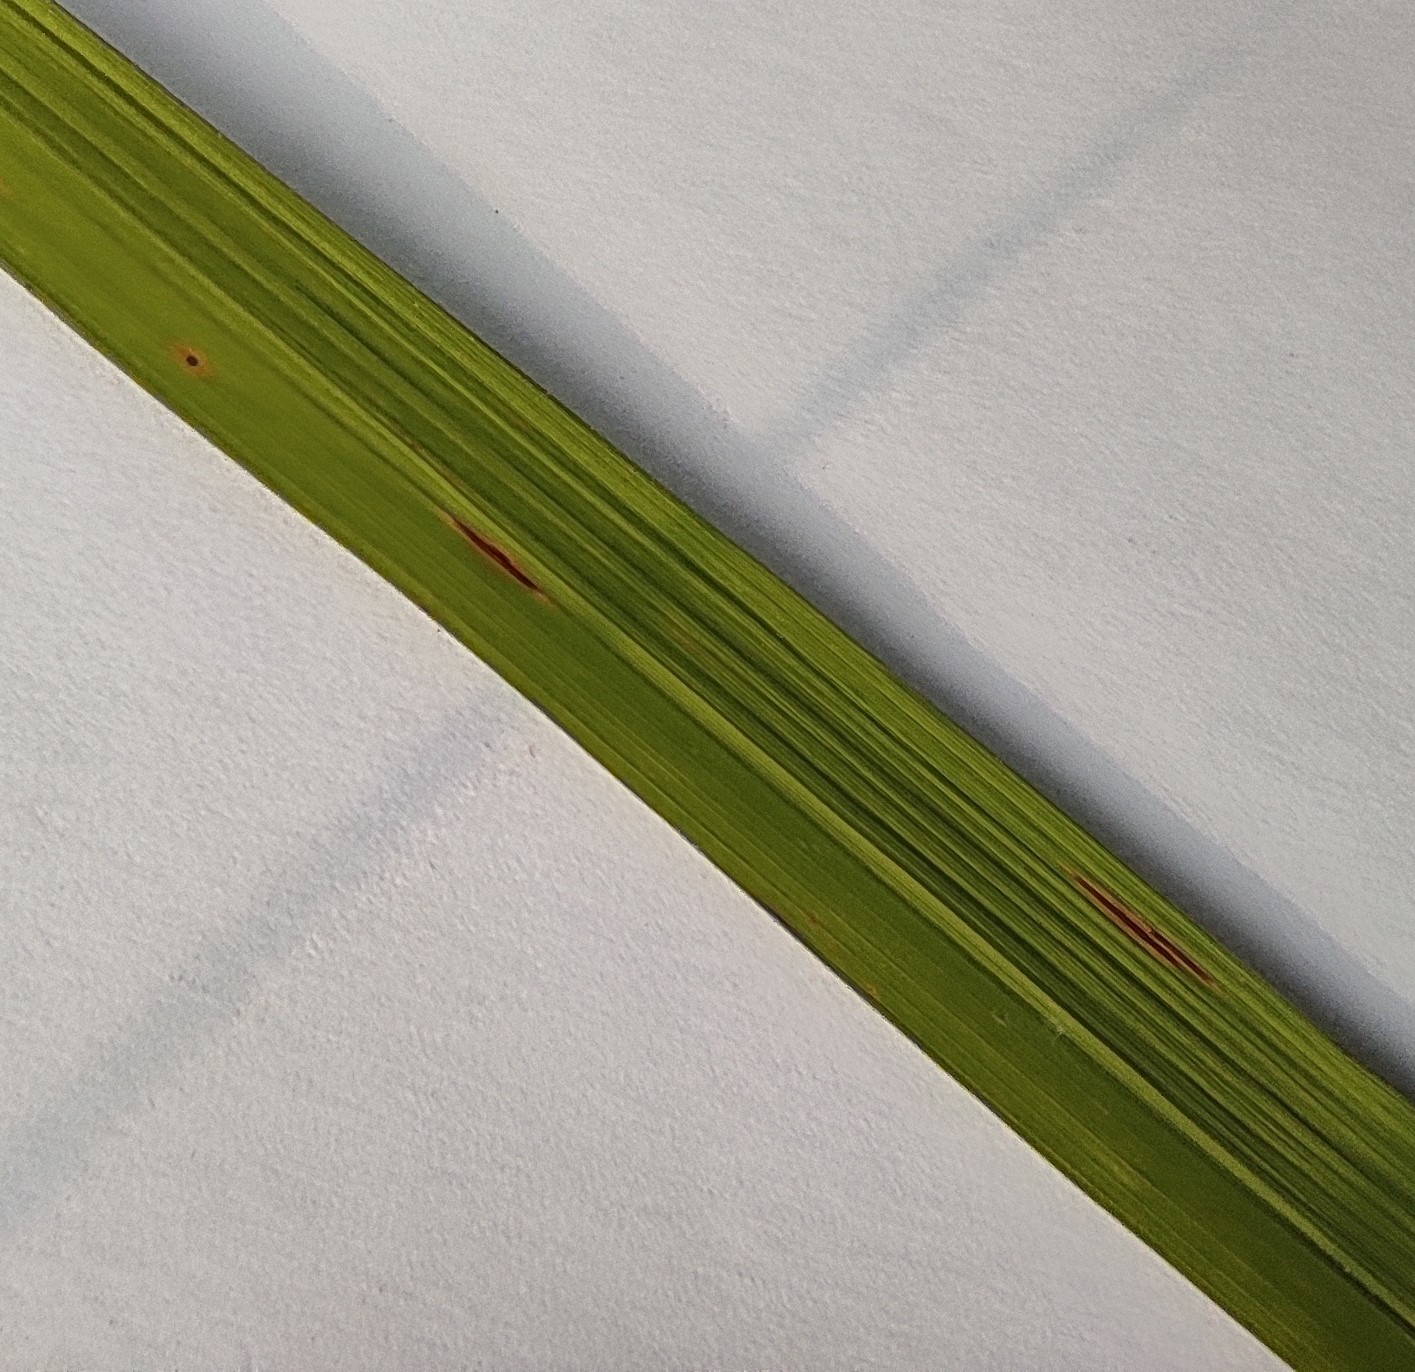
Label: Rice Blast